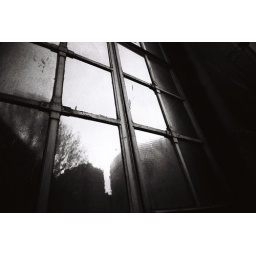
Colour film accidentally scanned as black and white by Asda, from December